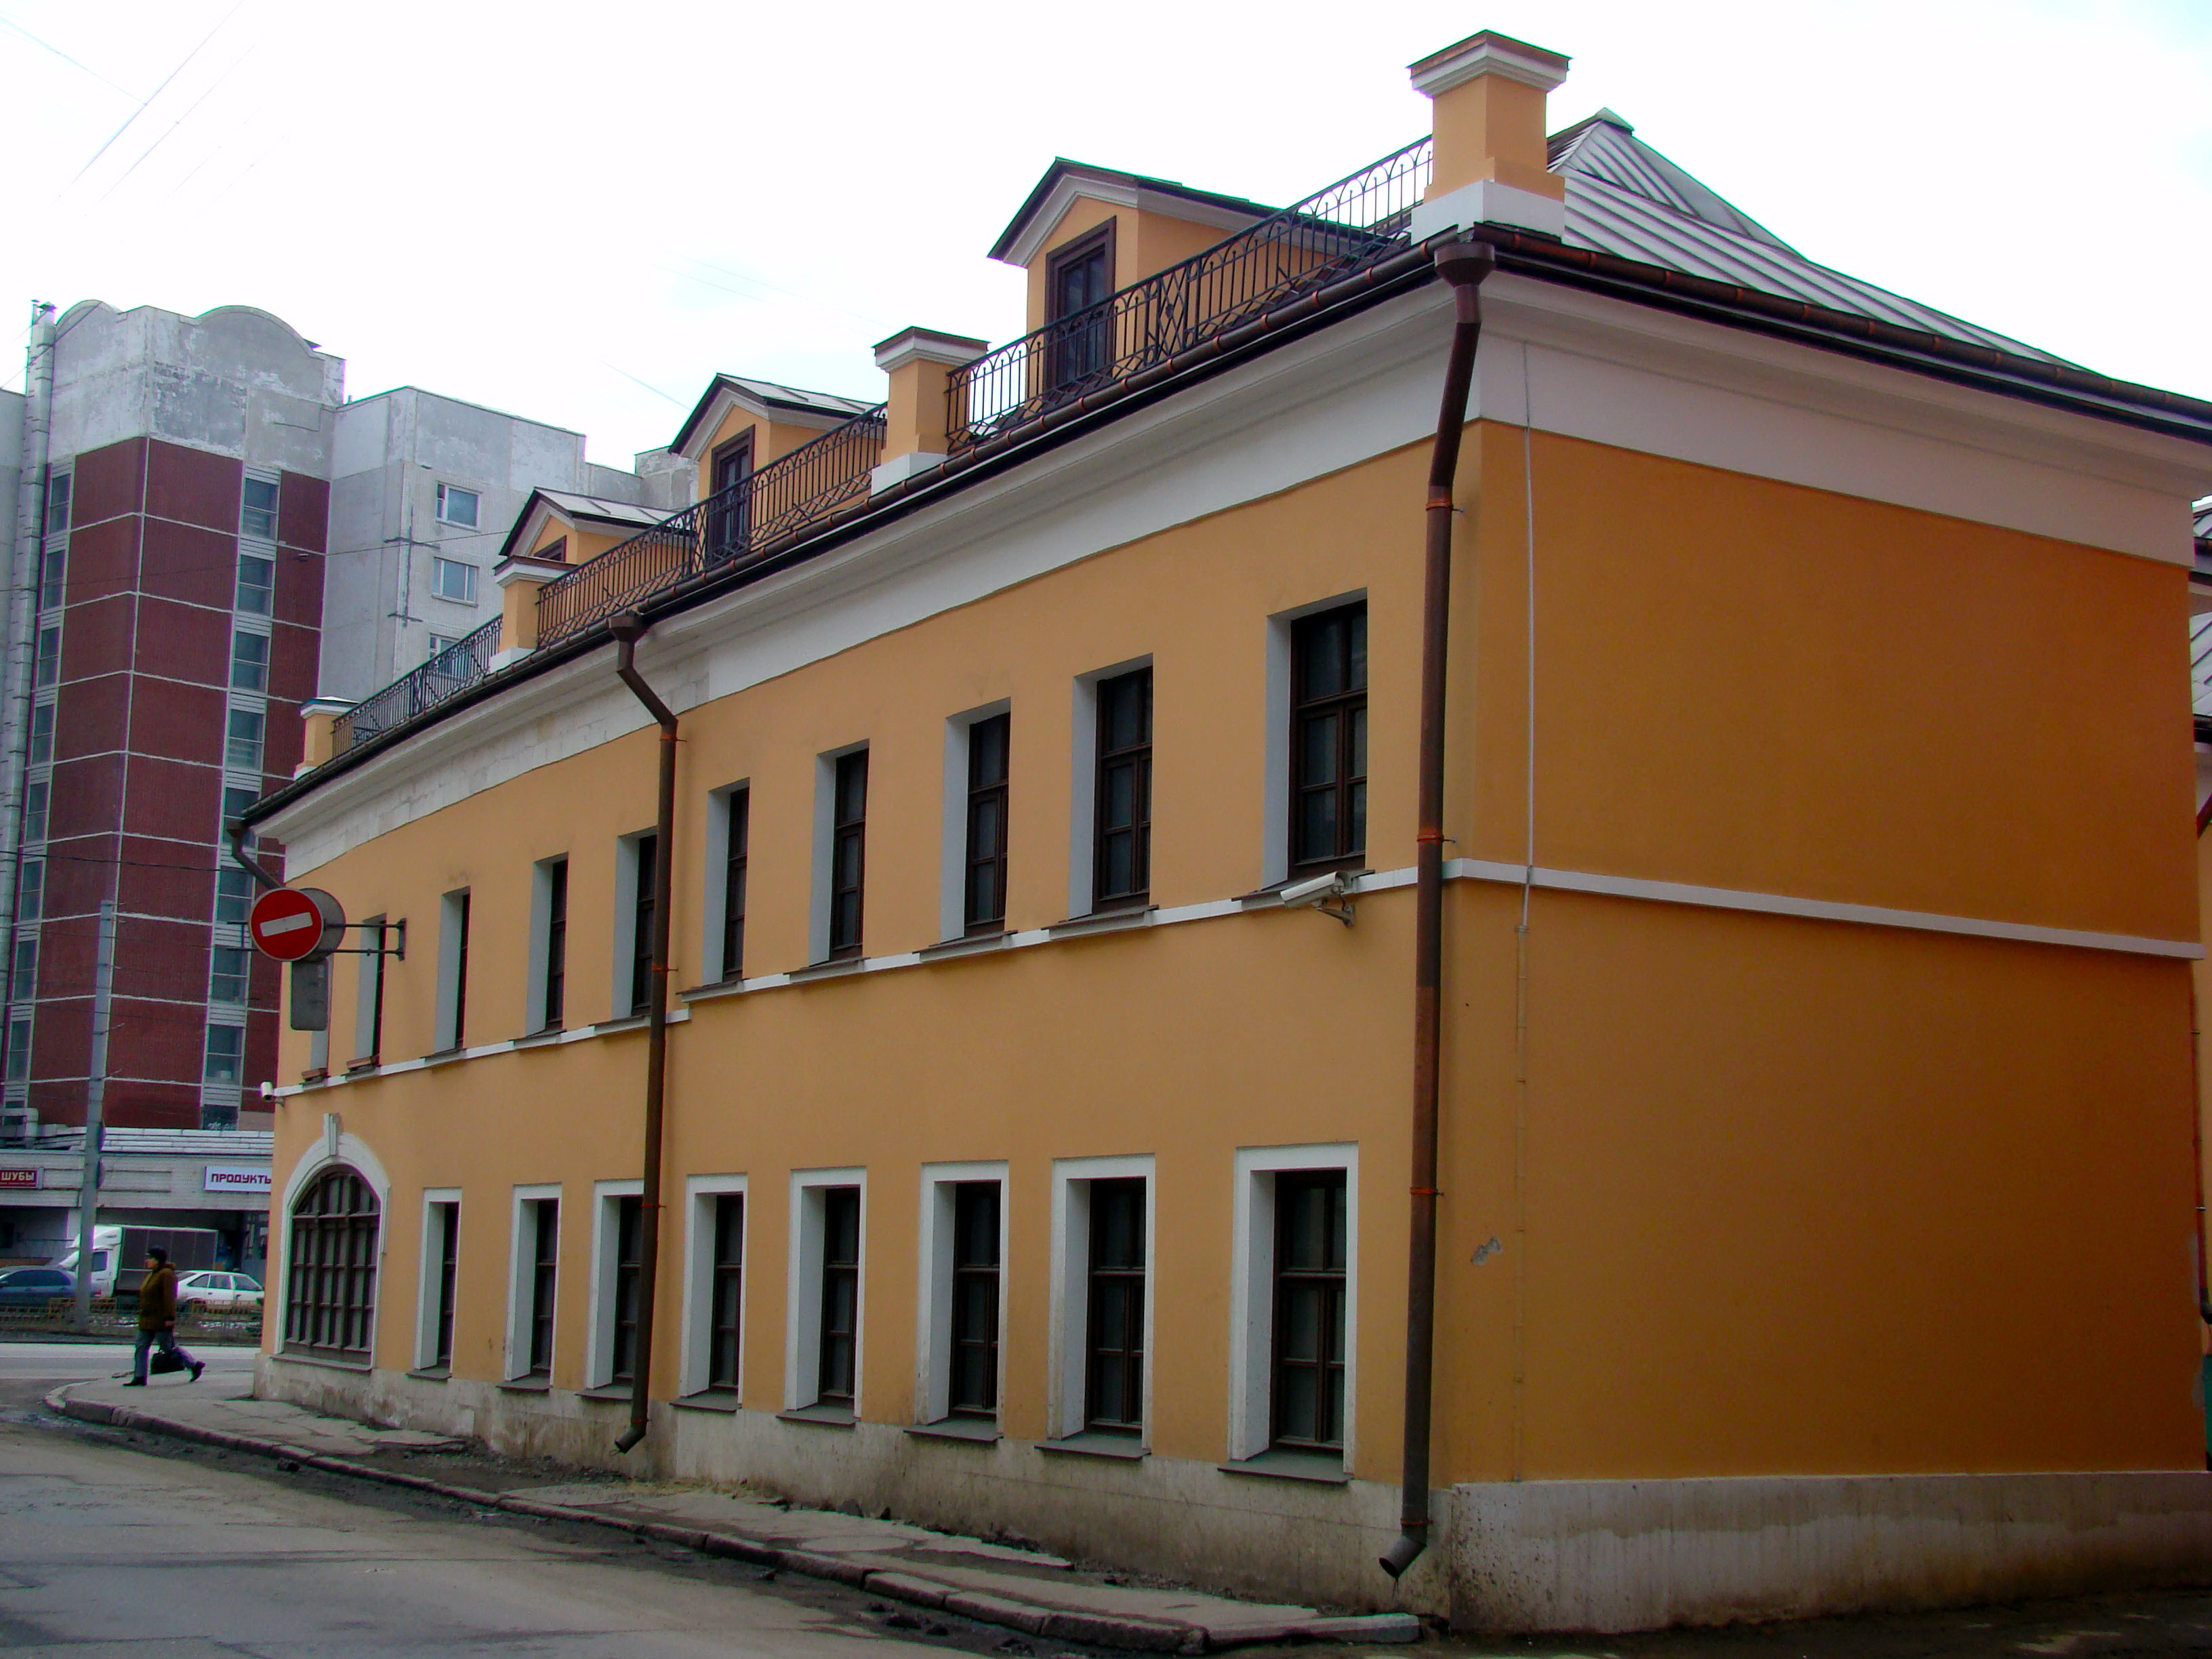
architecture, town, building, city, cityscape, facade, property, sony, moscow, russia, cityscapes, moskau, moscou, dsc, h9, dsch9, residential area